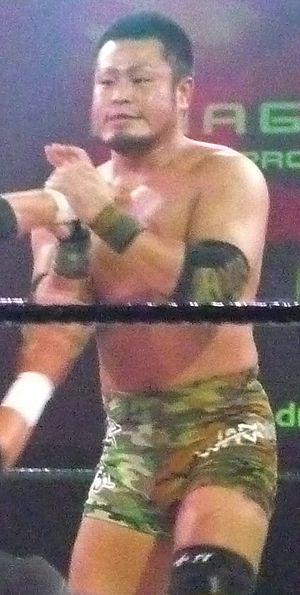
Fumiyuki Hashimoto, 21 avril 1981 à Akita, est un catcheur japonais qui travaille à la Dragon Gate sous le nom de Kagetora.